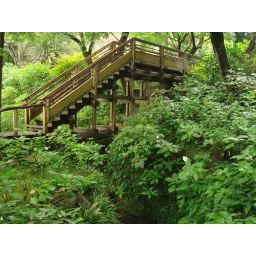
Interesting wooden bridge over water at Meigetsu-in Temple at Kamakura, Japan